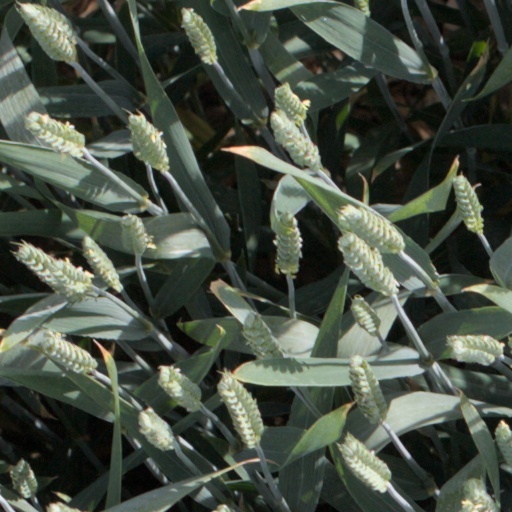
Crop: wheat